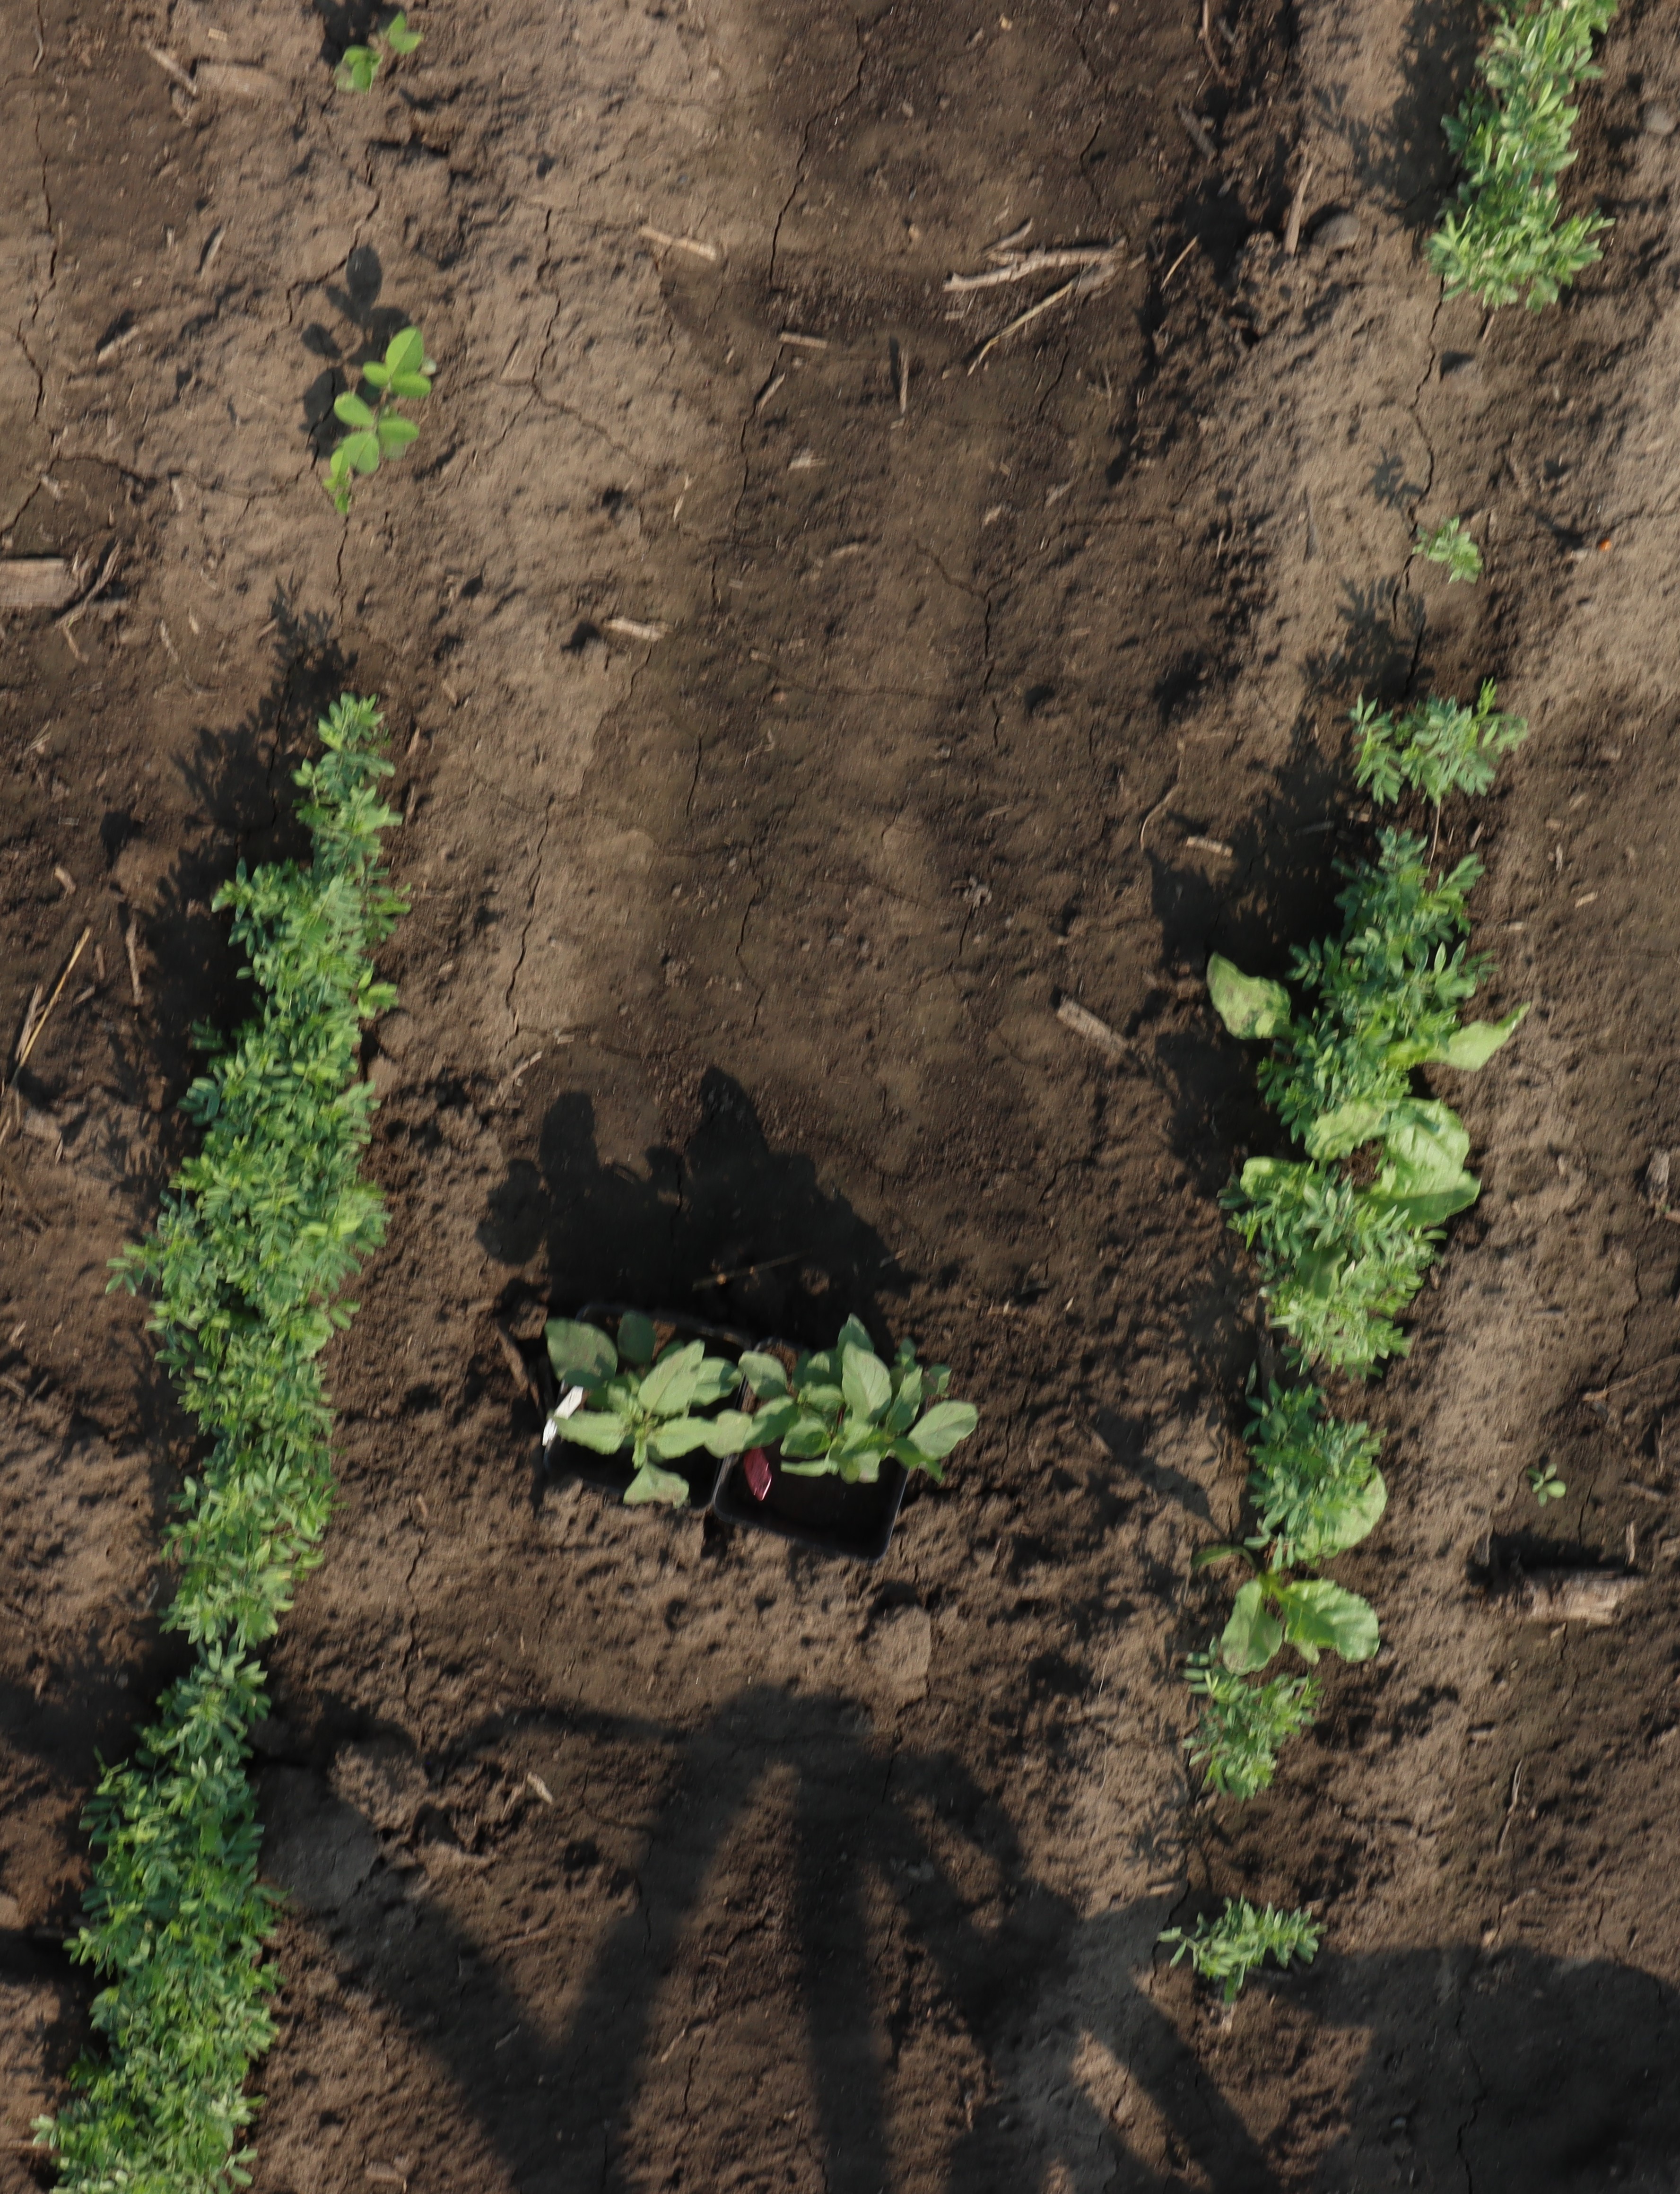
Crop: Lentil
Objects: Redroot Pigweed, Redroot Pigweed, Lentil, Lentil, Lentil, Lentil, Lentil, Lentil, Lentil, Lentil, Lentil, Lentil, Lentil, Lentil, Sugar beet, Soybean